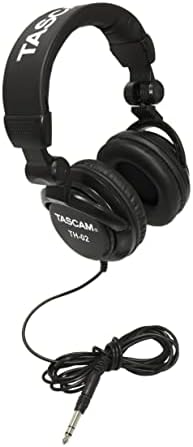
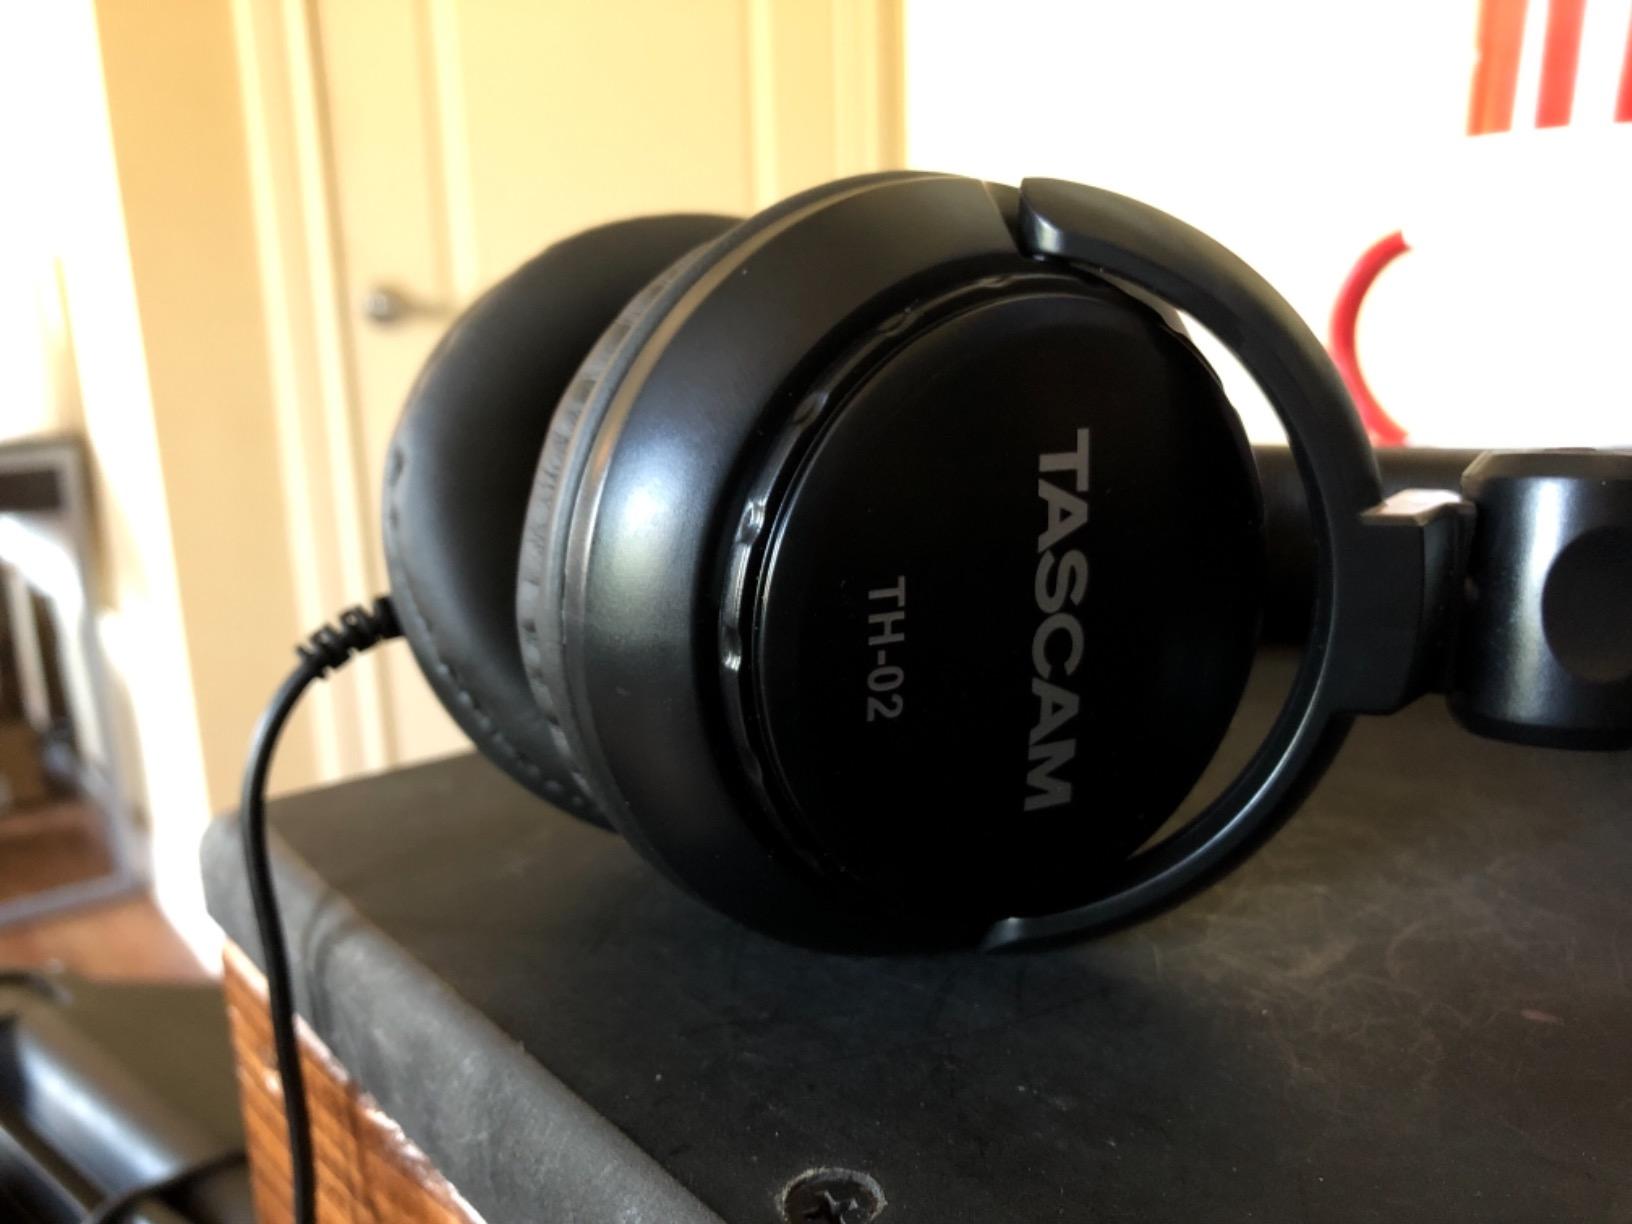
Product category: headphones
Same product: yes